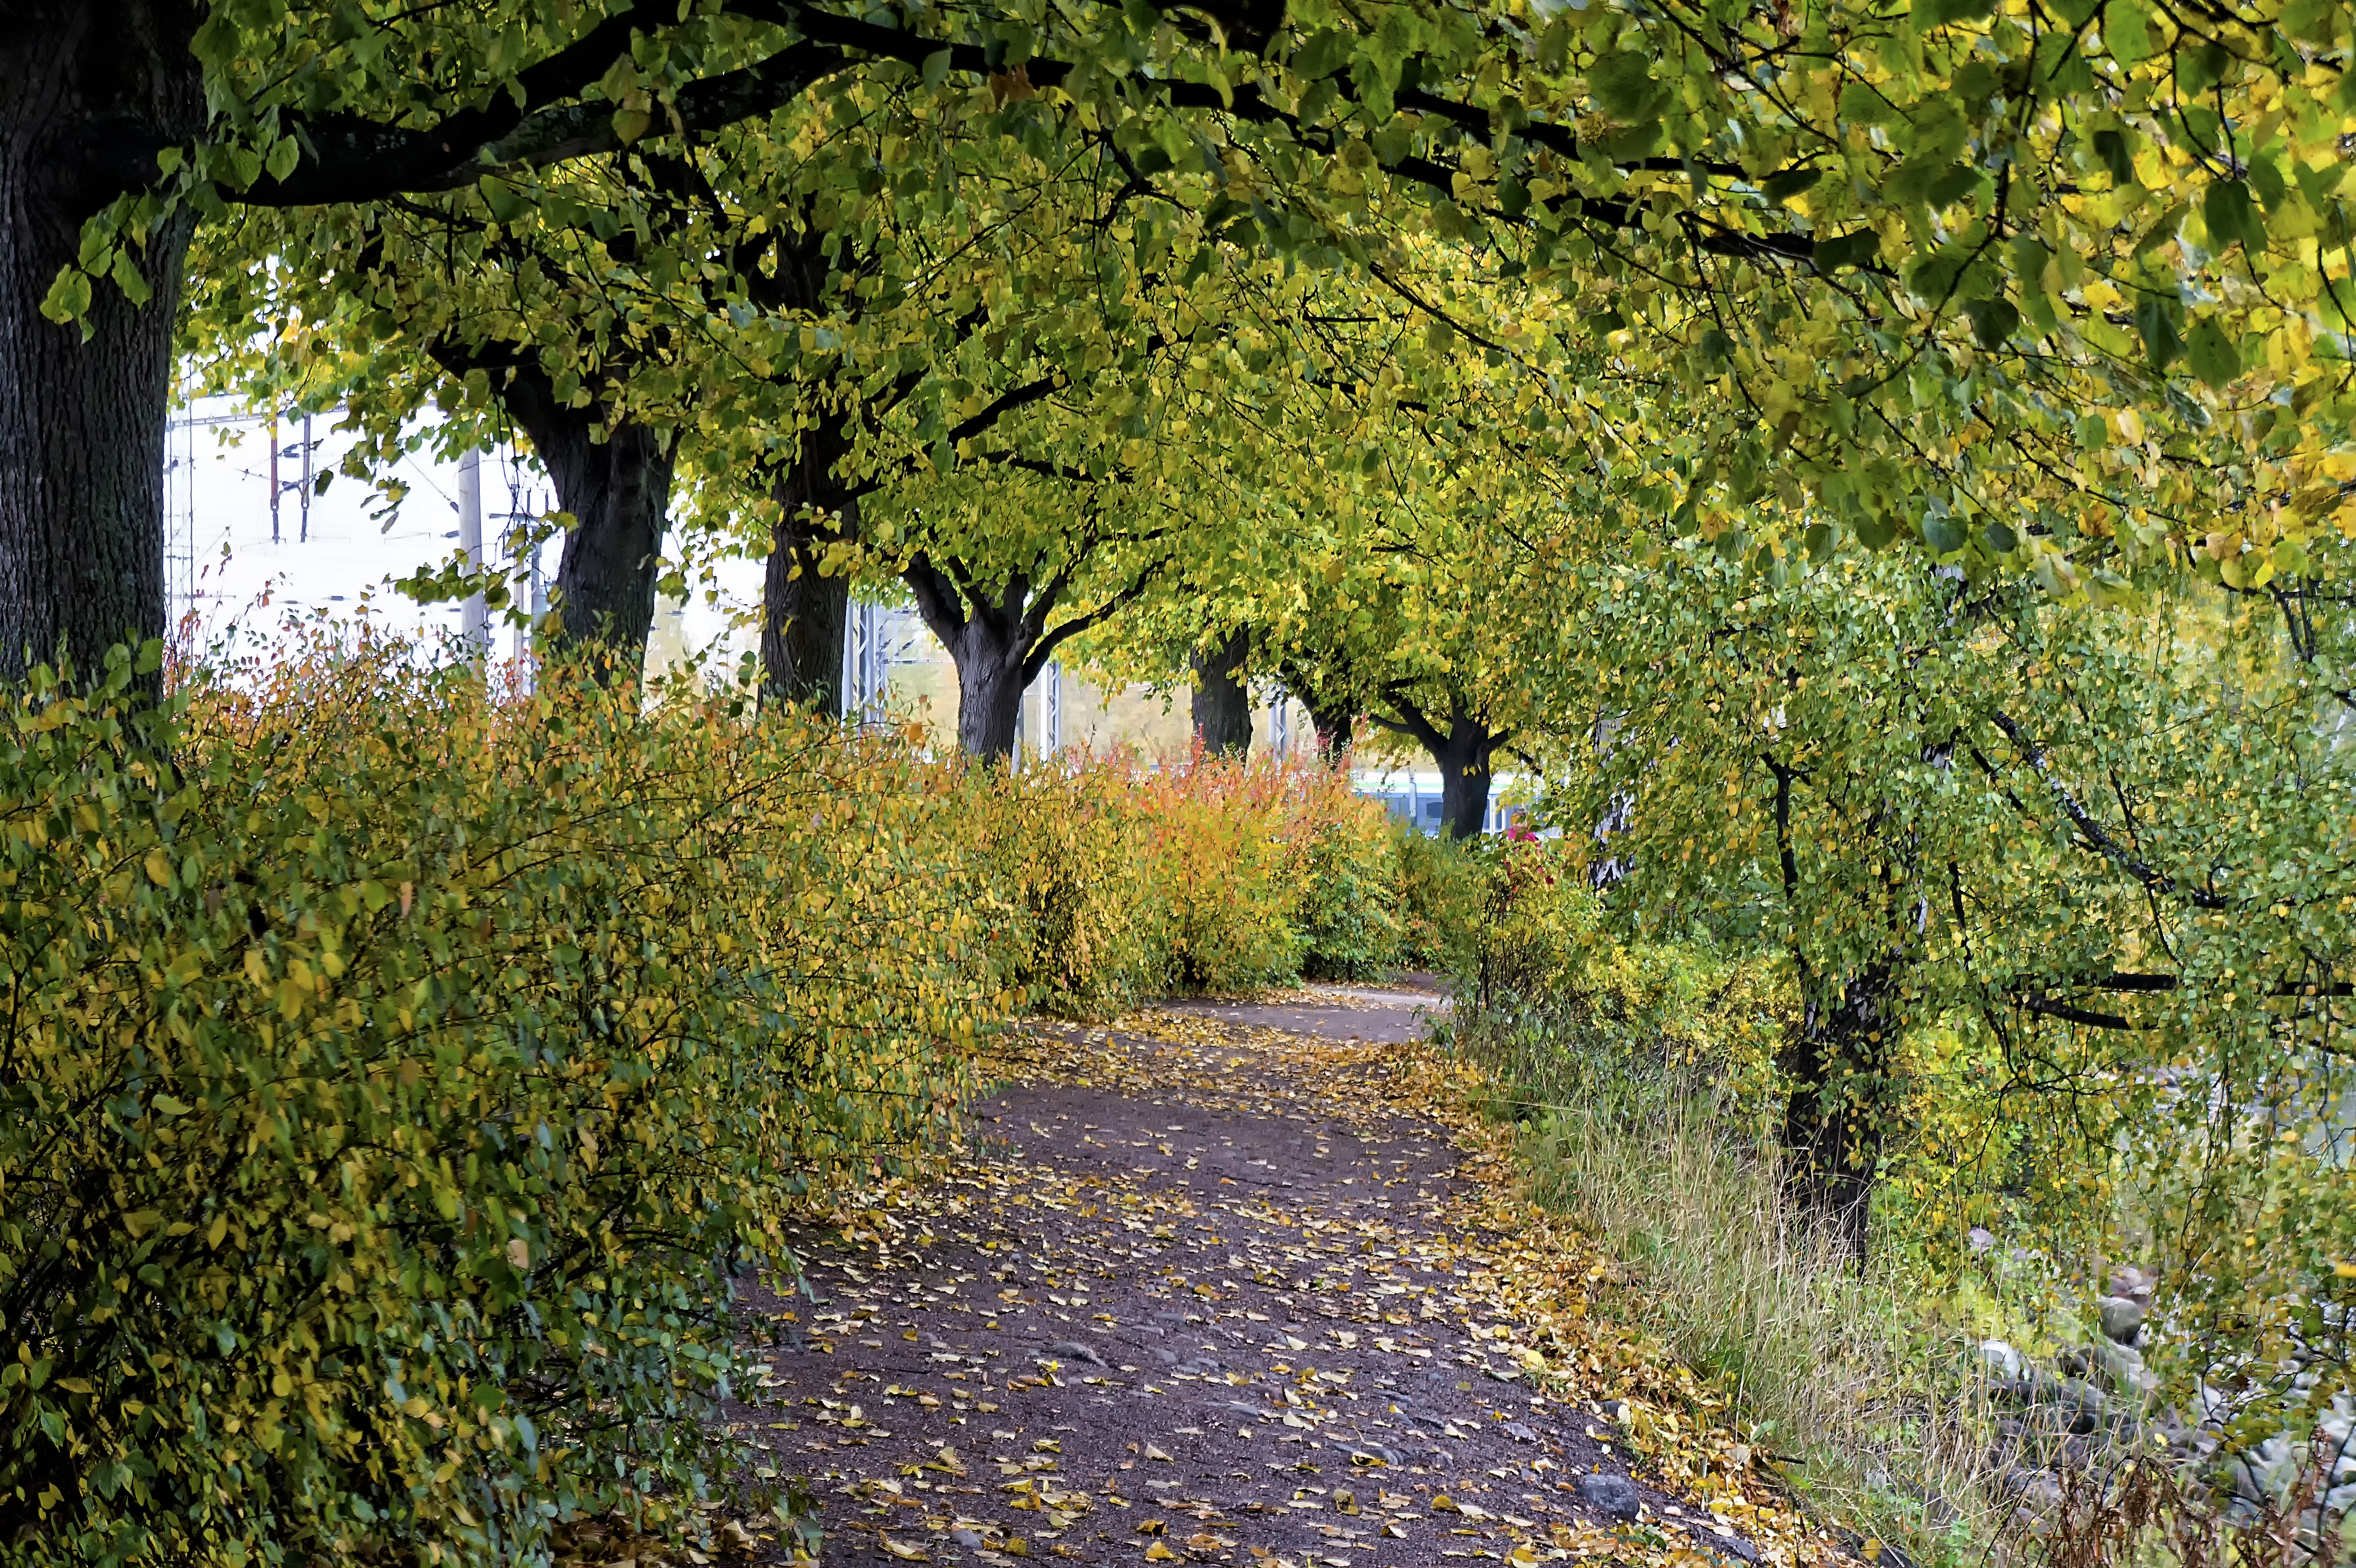
tree, nature, forest, path, plant, trail, meadow, sunlight, leaf, fall, flower, green, autumn, botany, garden, flora, season, trees, shrub, bushes, deciduous, finland, helsinki, woodland, ecosystem, rural area, woody plant